It's a Gift

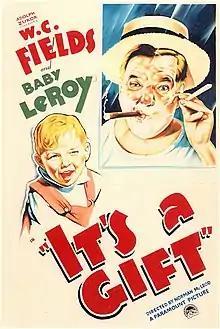
Theatrical poster to "It's a Gift" (1934)

It's a Gift is a 1934 American comedy film starring W.C. Fields. It was Fields's 16th sound film and his fifth in 1934 alone.